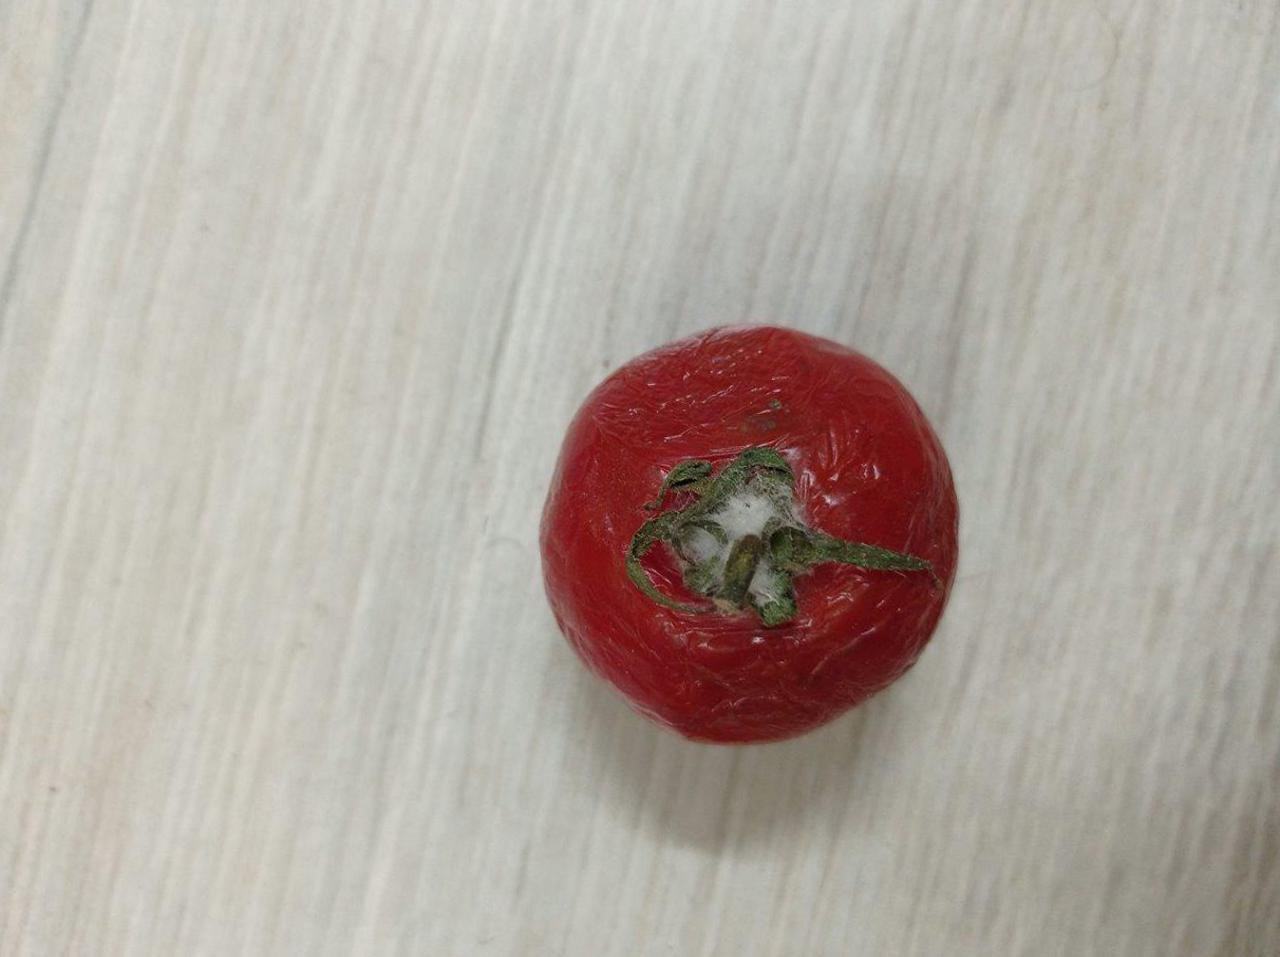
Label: Rotten